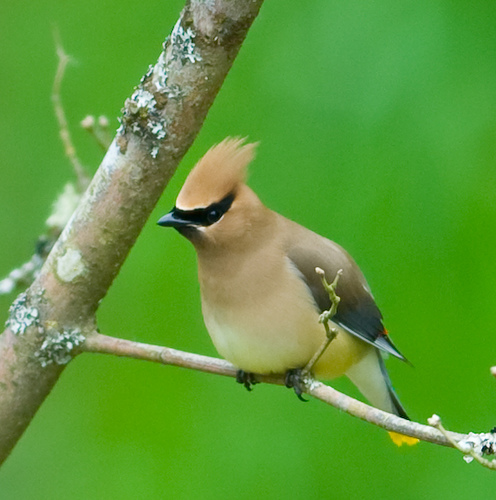
this black and yellow bird has a small bill with black wings.
tan bird with a short beak, tufted head, black wings and eyering / mask.
this bird is brown with black on its wing and has a very short beak.
this bird has a black eyebrows and a whitish grey belly.
this tan bird has a black stripe across its eyes and very tall feathers on its crown.
the bird has a tan spiked crown, small black bill and black cheek patch.
this particular bird has a belly that is white and brownthe crown of the bird is orange toned, with black and white tones throughout.
this bird has wings that are grey and has a white bodya small red bird, with black eyebrows, and a sharp bill.
Species: Cedar Waxwing